Maurice Voirin

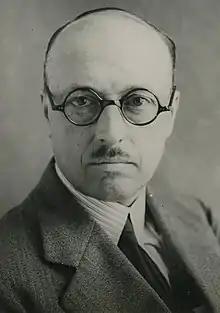
Maurice Voirin

Voirin was born in Noyers-Pont-Maugis. He represented the French Section of the Workers' International (SFIO) in the Chamber of Deputies from 1932 to 1940. On 10 July 1940 he voted in favour of granting the Cabinet presided by Marshal Philippe Pétain the authority to draw up a new constitution, thereby effectively ending the French Third Republic.